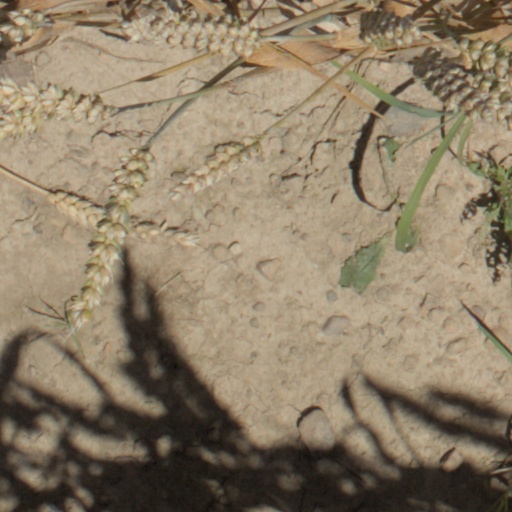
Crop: wheat